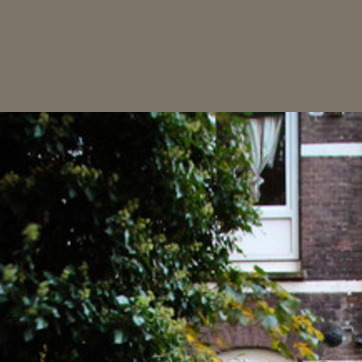
Material: foliage